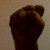
The image shows a hand gesture representing the letter 'S' in Indian Sign Language.